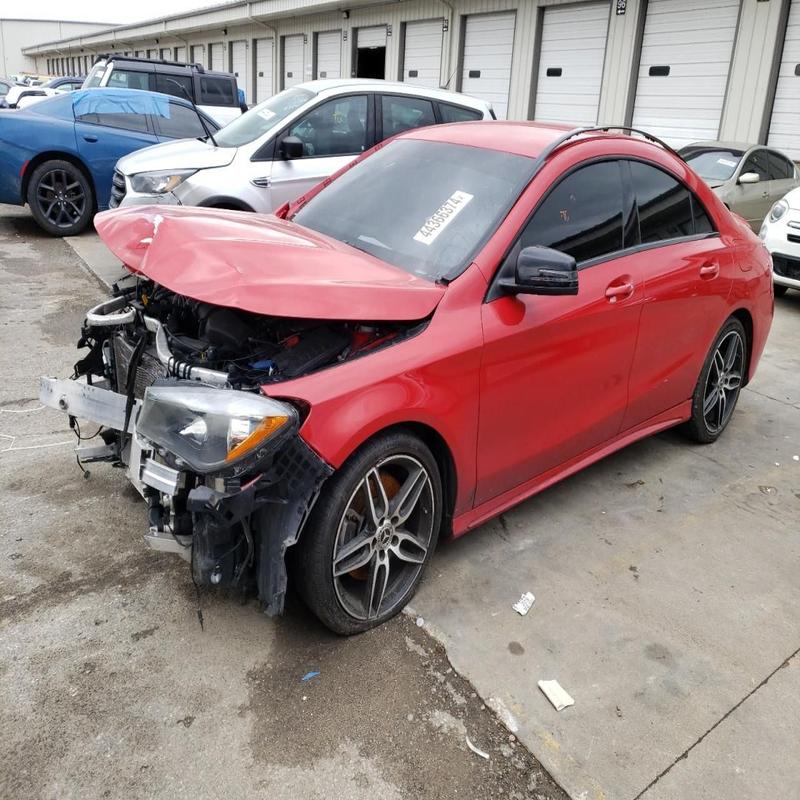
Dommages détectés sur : plaque d'immatriculation avant, pare-choc avant, feu avant gauche, capot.
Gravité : majeur